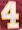
Number: 4